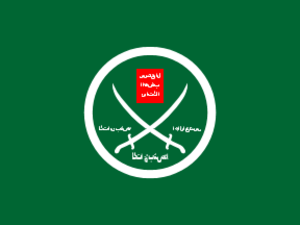
Le coup d'État du 3 juillet 2013 en Égypte est mené par les forces armées égyptiennes contre le président Mohamed Morsi, élu un an plus tôt à l'issue de la transition après la révolution égyptienne de 2011.
Radwane Mahmoud Nammous, né en 1950 à Madaya et mort le 3 avril 2016 à Kafar Jales, connu sous son nom de guerre Abou Firas al-Souri, est un djihadiste syrien, membre d'Al-Qaïda. Au moment de son décès en 2016, il était le porte-parole du Front al-Nosra.
Mohamed Bahaiah, dit Abou Khaled al-Souri, aussi appelé Abou Omar al-Chami, né en 1963 à Alep et mort le 23 février 2014 à Alep, est un djihadiste syrien.